Imperial Academy of Fine Arts (Brazil)

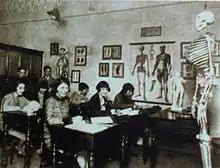
Anatomy class at the Art Institute at UFRGS in 1928, a school modeled on the AIBA

With the proclamation of the Republic, the old imperial Academy was converted into the "National School for the Fine Arts", under the direction of Rodolfo Bernardelli, who was already a professor of sculpture and artist laureate and highly respected by many influential members of the intellegencia. However, he was a controversial figure and an administrator amidst accusations of partisanship and incompetence. The problems continued to worsen, resulting in the end of classes and the erasure of illustrious names, like Victor Meirelles, from the official roster along with the names of several notable alumni. The professors revolted and signed a motion against him, calling his administration a disaster. Under pressure, Bernardelli stepped down in 1915. The school survived for a few more years, easing their technical requirements and permitting the increased participation of women. The school also faced the appearance of various aesthetic trends in rapid succession, including Symbolism, Impressionism, Expressionism, and Art Nouveau.